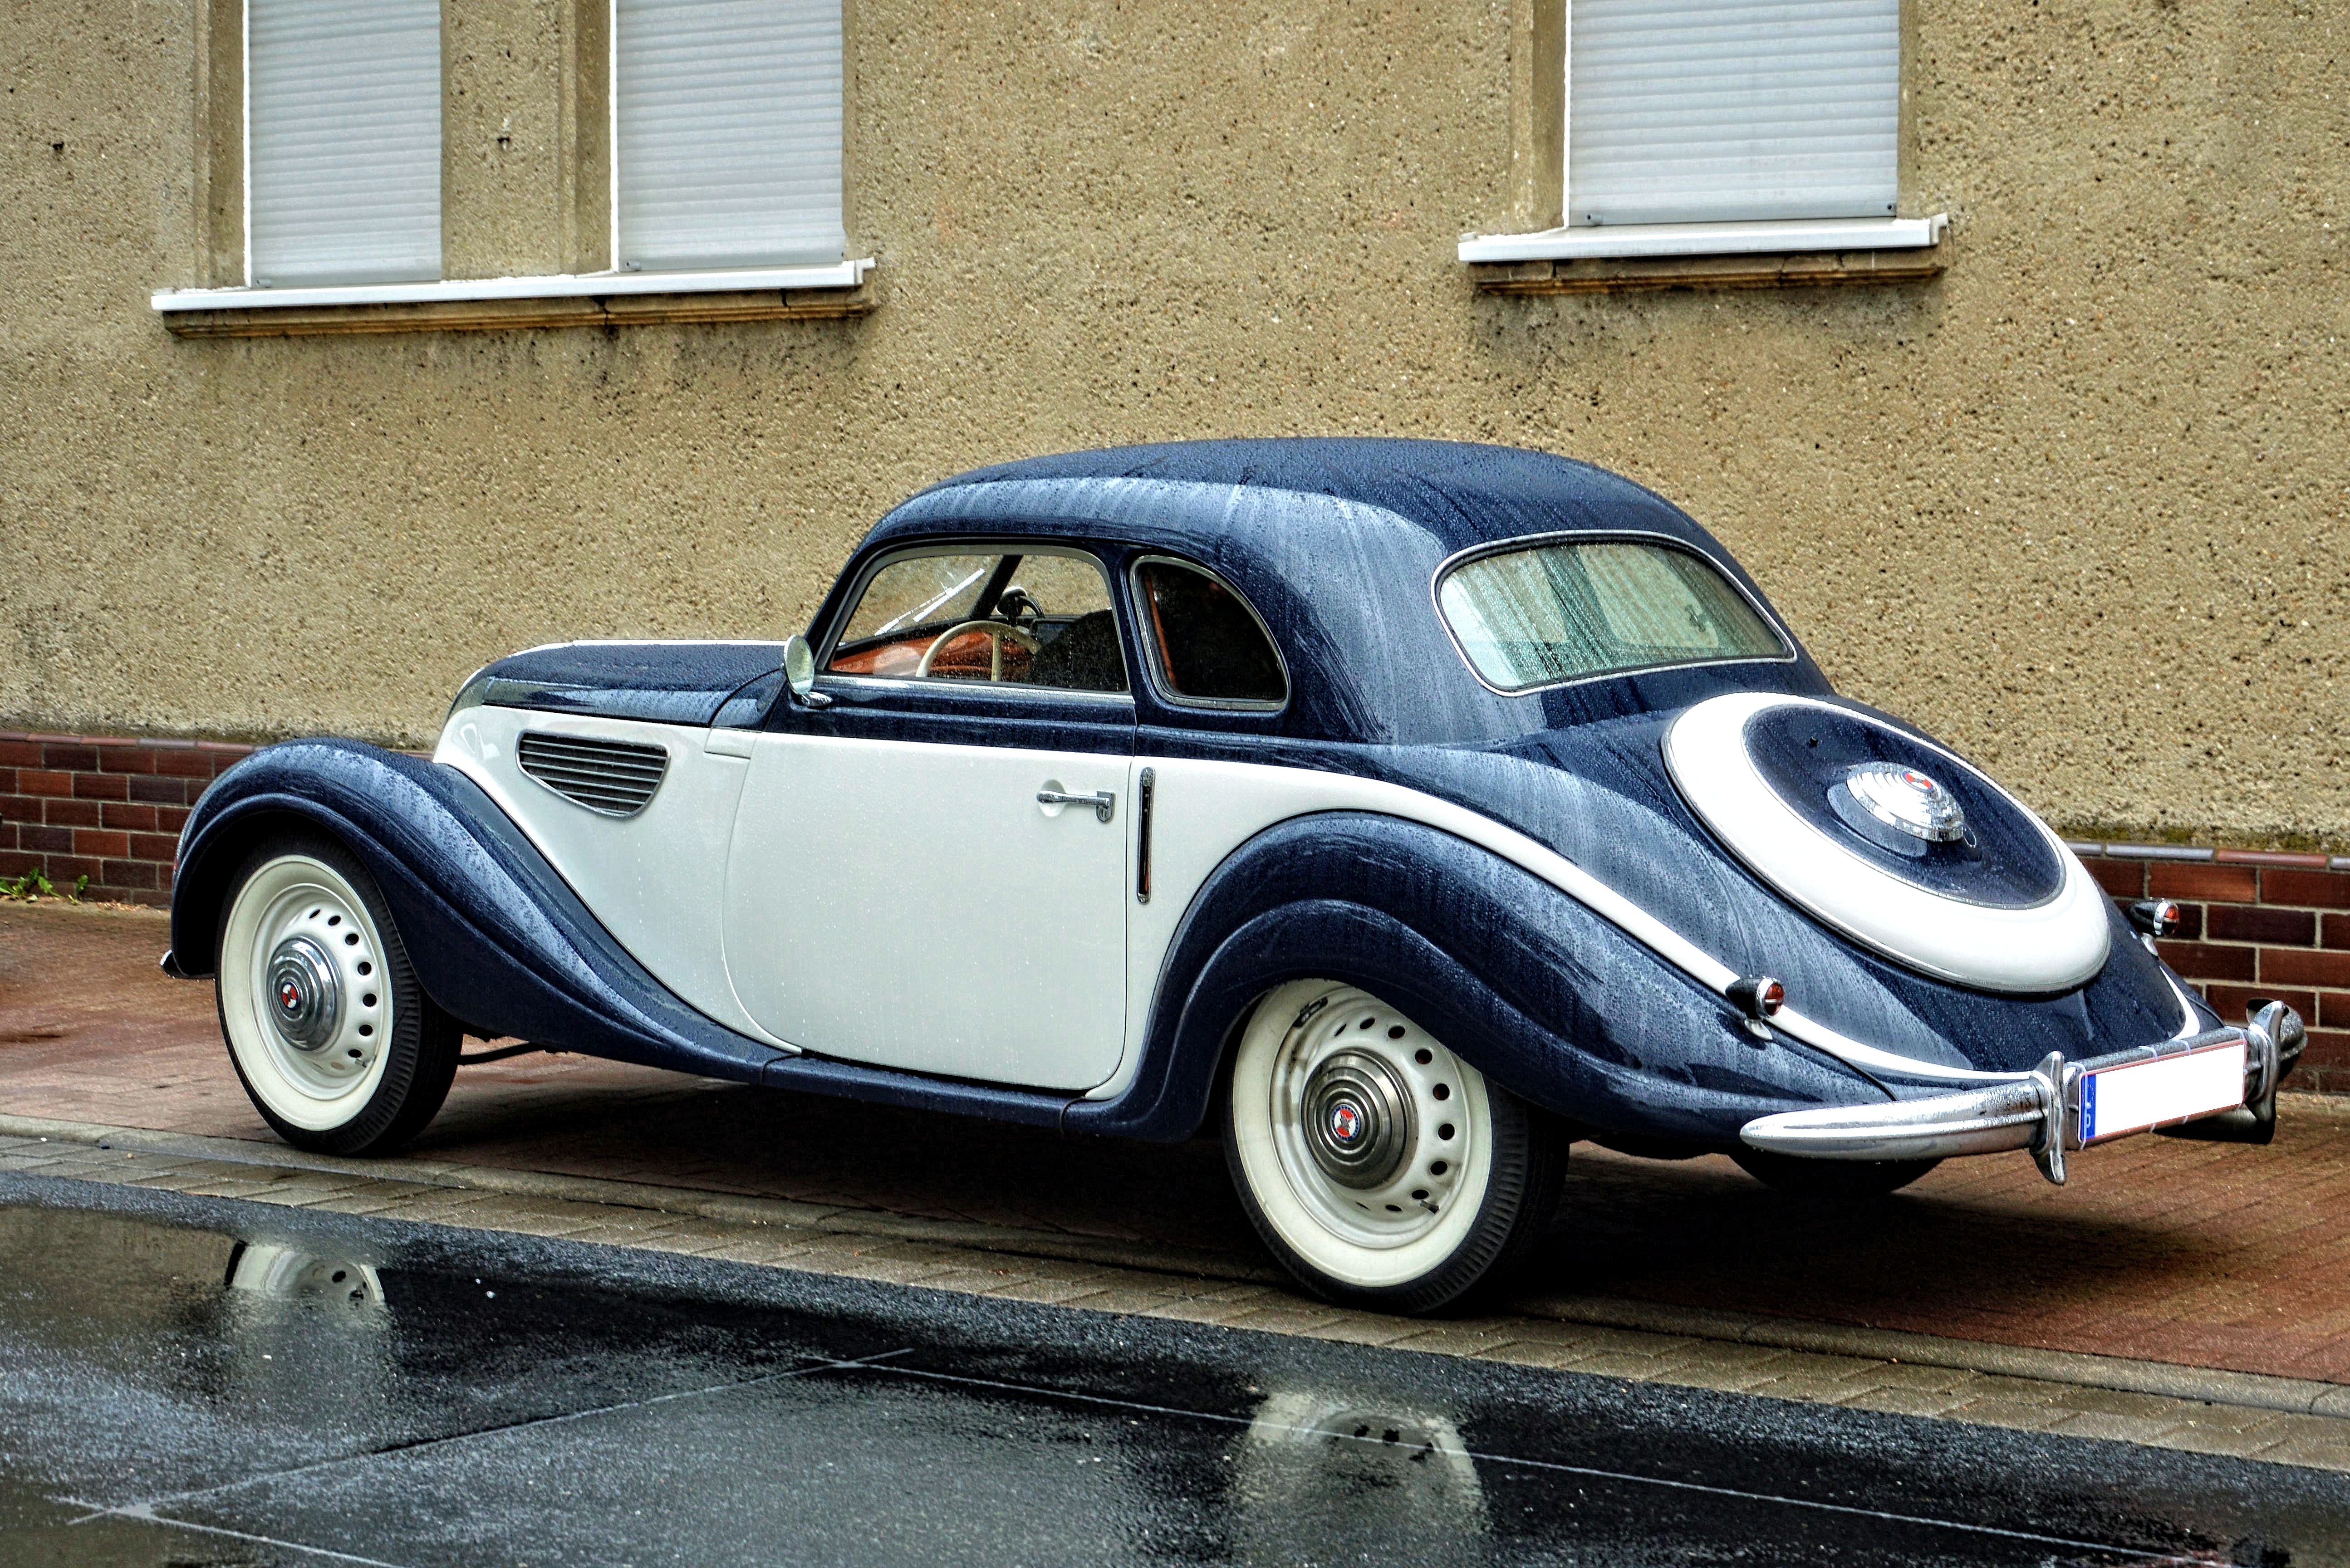
car, wheel, old, vehicle, auto, old car, classic car, sports car, vintage car, oldtimer, classic, historically, ddr, antique car, land vehicle, volkswagen beetle, automobile make, automotive design, volkswagen type 14a, emw, emw 327, emw327, eisenacher motor works, bmw 327